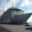
Label: ship